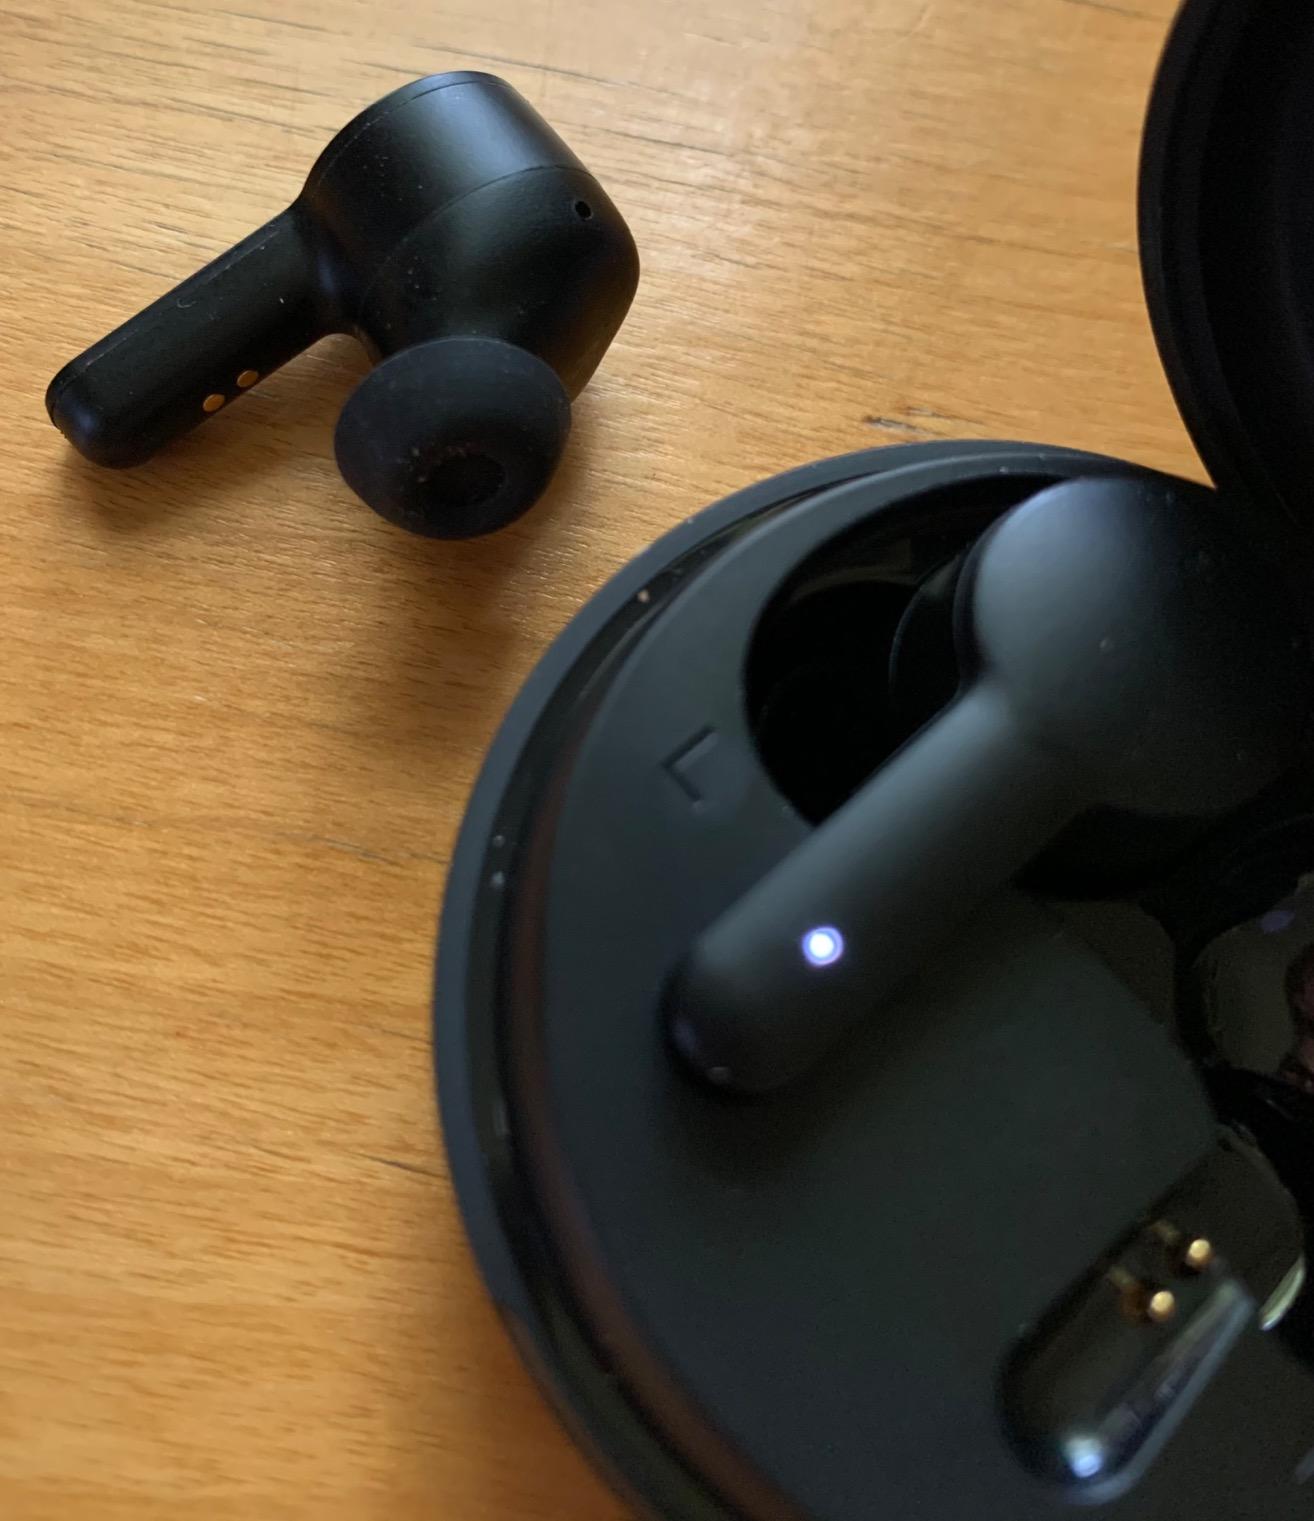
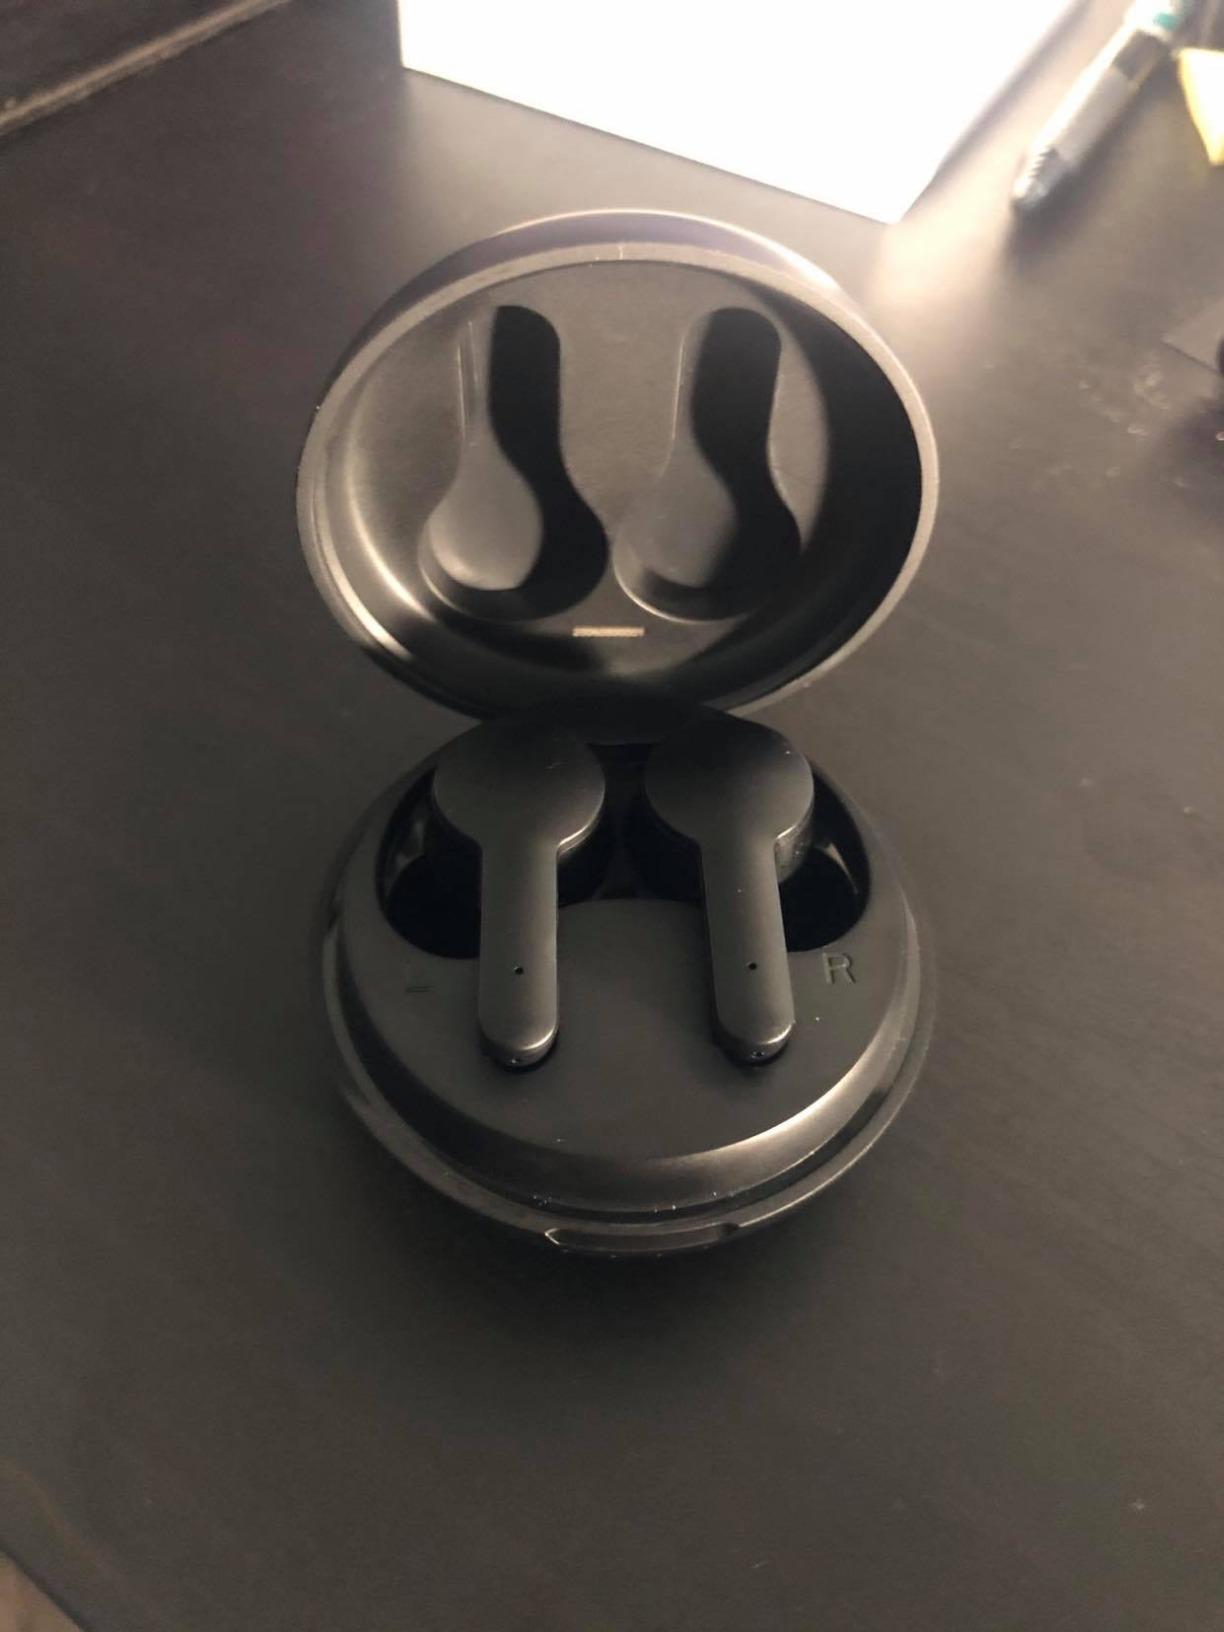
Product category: earbuds
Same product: yes